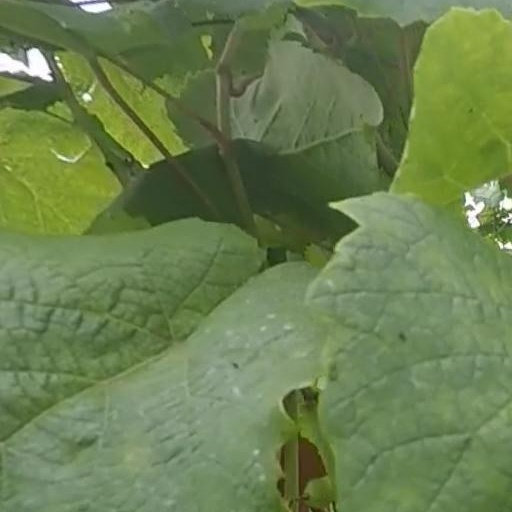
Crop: grape